Stewart Creek Bridge

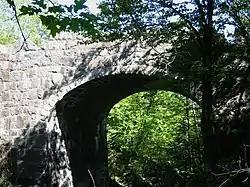
The Stewart Creek Bridge viewed from the west

The Stewart Creek Bridge or Bridge L6007 is a stone arch bridge in the Smithville neighborhood of Duluth, Minnesota, United States. It was built around 1925 as part of the scenic Skyline Parkway overlooking the city. The Stewart Creek Bridge was listed on the National Register of Historic Places in 1989 under the name Bridge No. L-6007 for its state-level significance in the theme of engineering. It was nominated for being the most picturesque stone arch road bridge in design and setting in Minnesota.